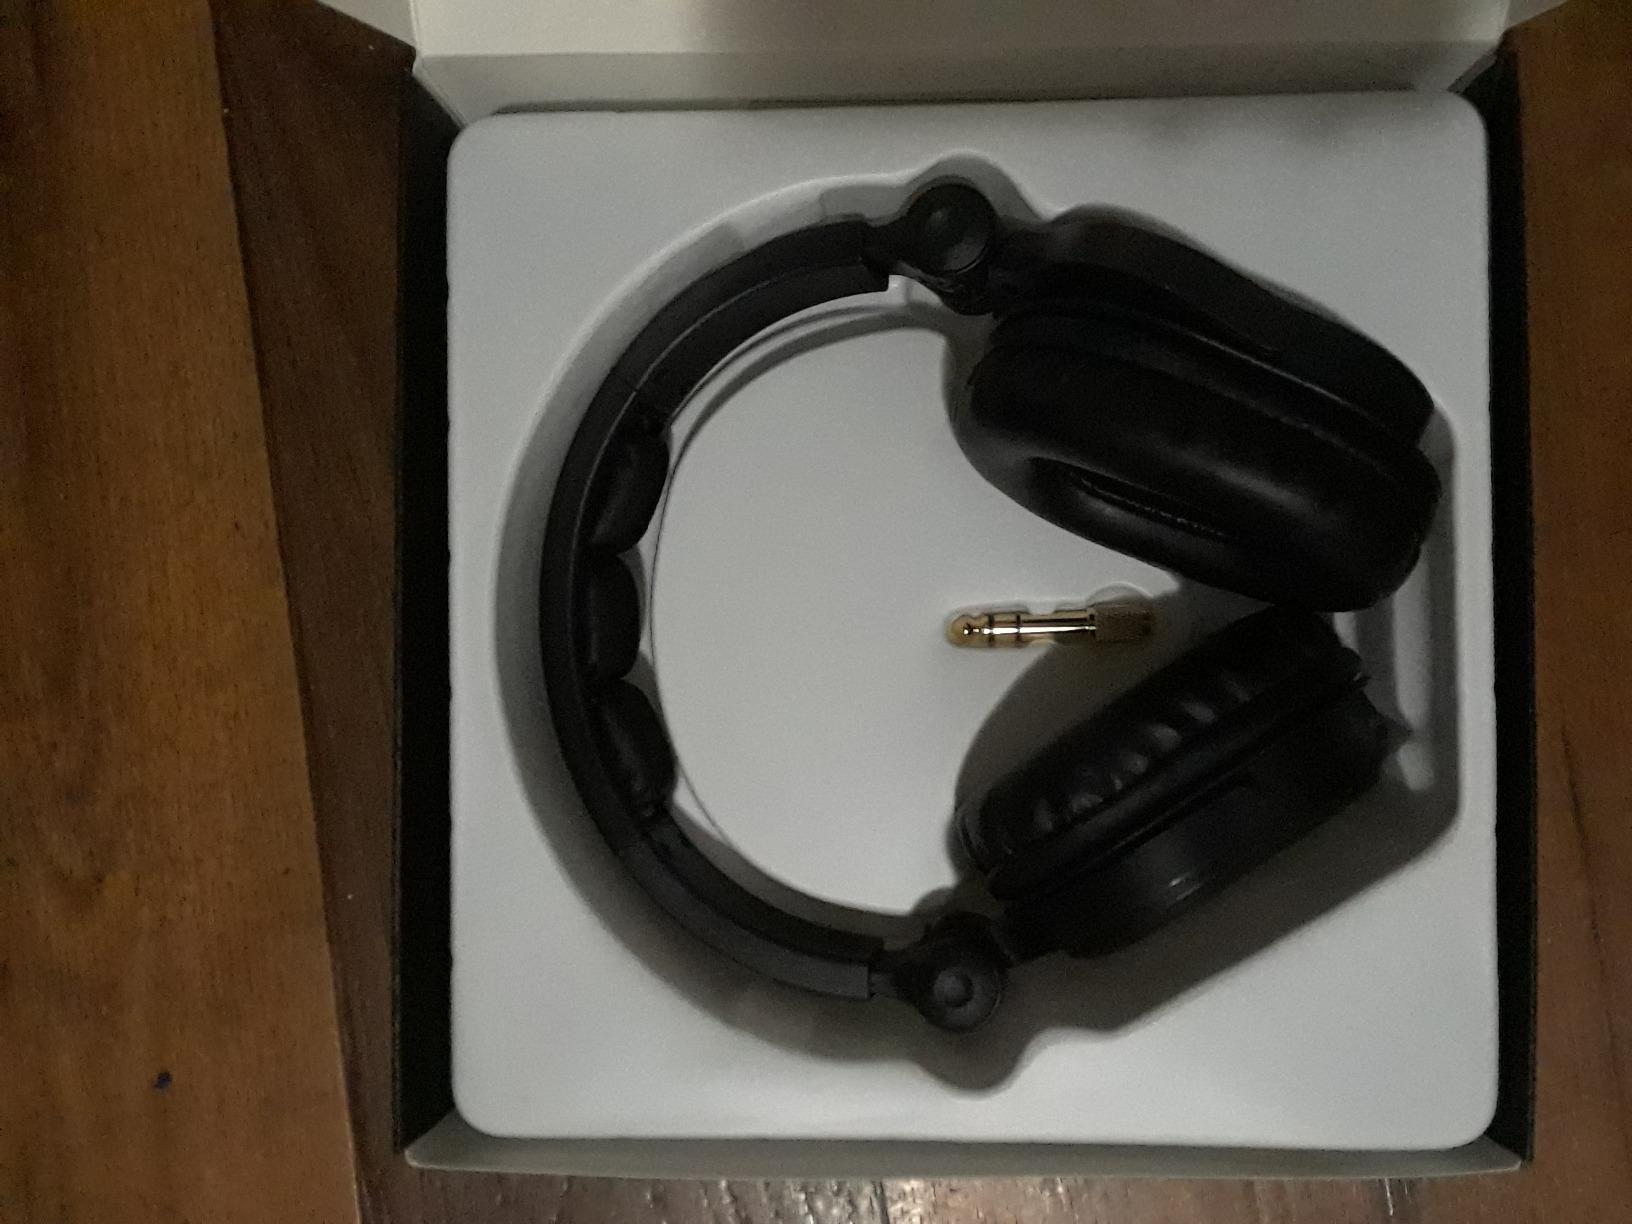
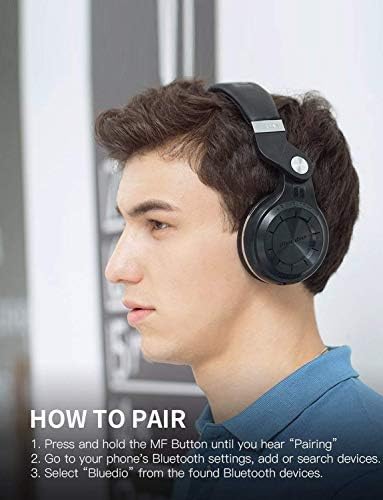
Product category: headphones
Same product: no